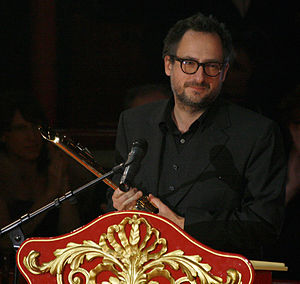
Roland Schimmelpfennig
Roland Schimmelpfennig er en tysk dramatiker og teaterinstruktør. Han er i øjeblikket den samtidsdramatiker, hvis teaterstykker oftest spilles i Tyskland. Hans teaterstykker er blevet opført i mere end 40 lande.